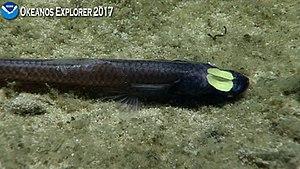
Ipnops est un genre de poissons des grands fonds, de la famille des Ipnopidae. Les poissons du genre Ipnops sont petits, minces et vivent près du fond océanique dans les zones bathyales et abyssales. Le genre est notable pour les yeux peu communs de ses espèces.